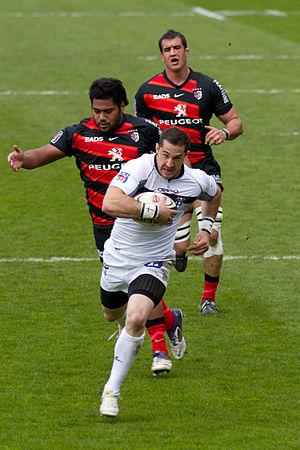
Scott Leonard Spedding, né le 4 mai 1986 à Krugersdorp en Afrique du Sud, est un joueur franco-sud-africain international français de rugby à XV évoluant au poste d'arrière sous les couleurs du Castres olympique.